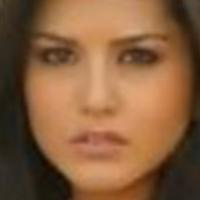
Age group: age 21-30